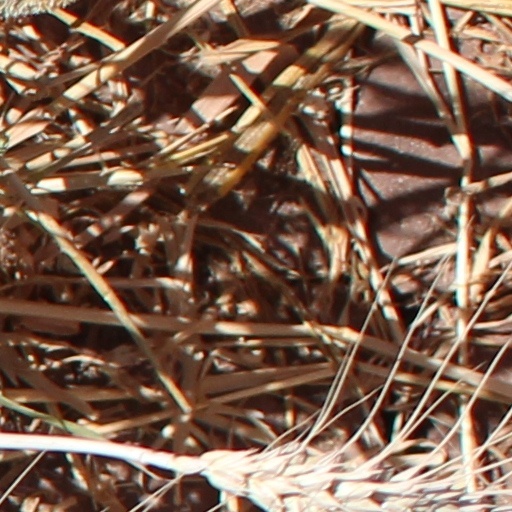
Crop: wheat